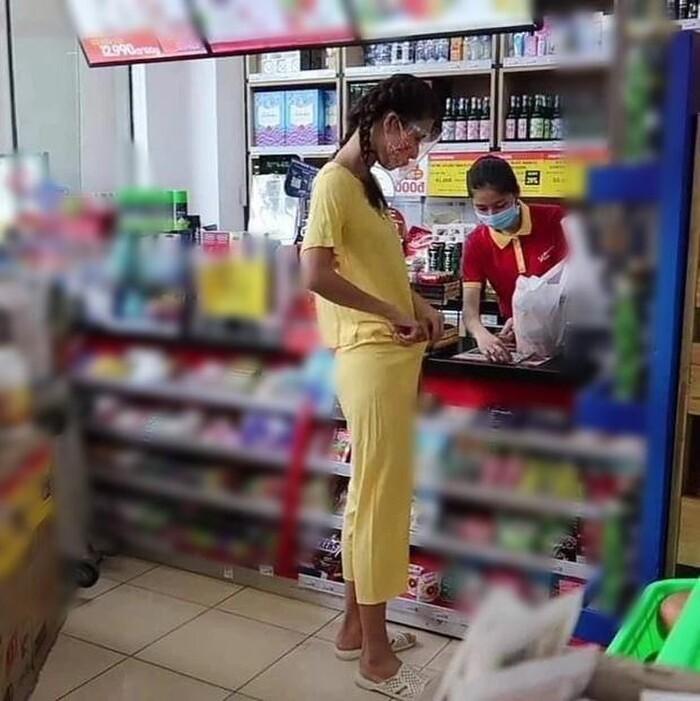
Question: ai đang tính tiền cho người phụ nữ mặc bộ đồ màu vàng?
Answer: nữ nhân viên mặc áo màu đỏ đang tính tiền cho người phụ nữ mặc bộ đồ màu vàng